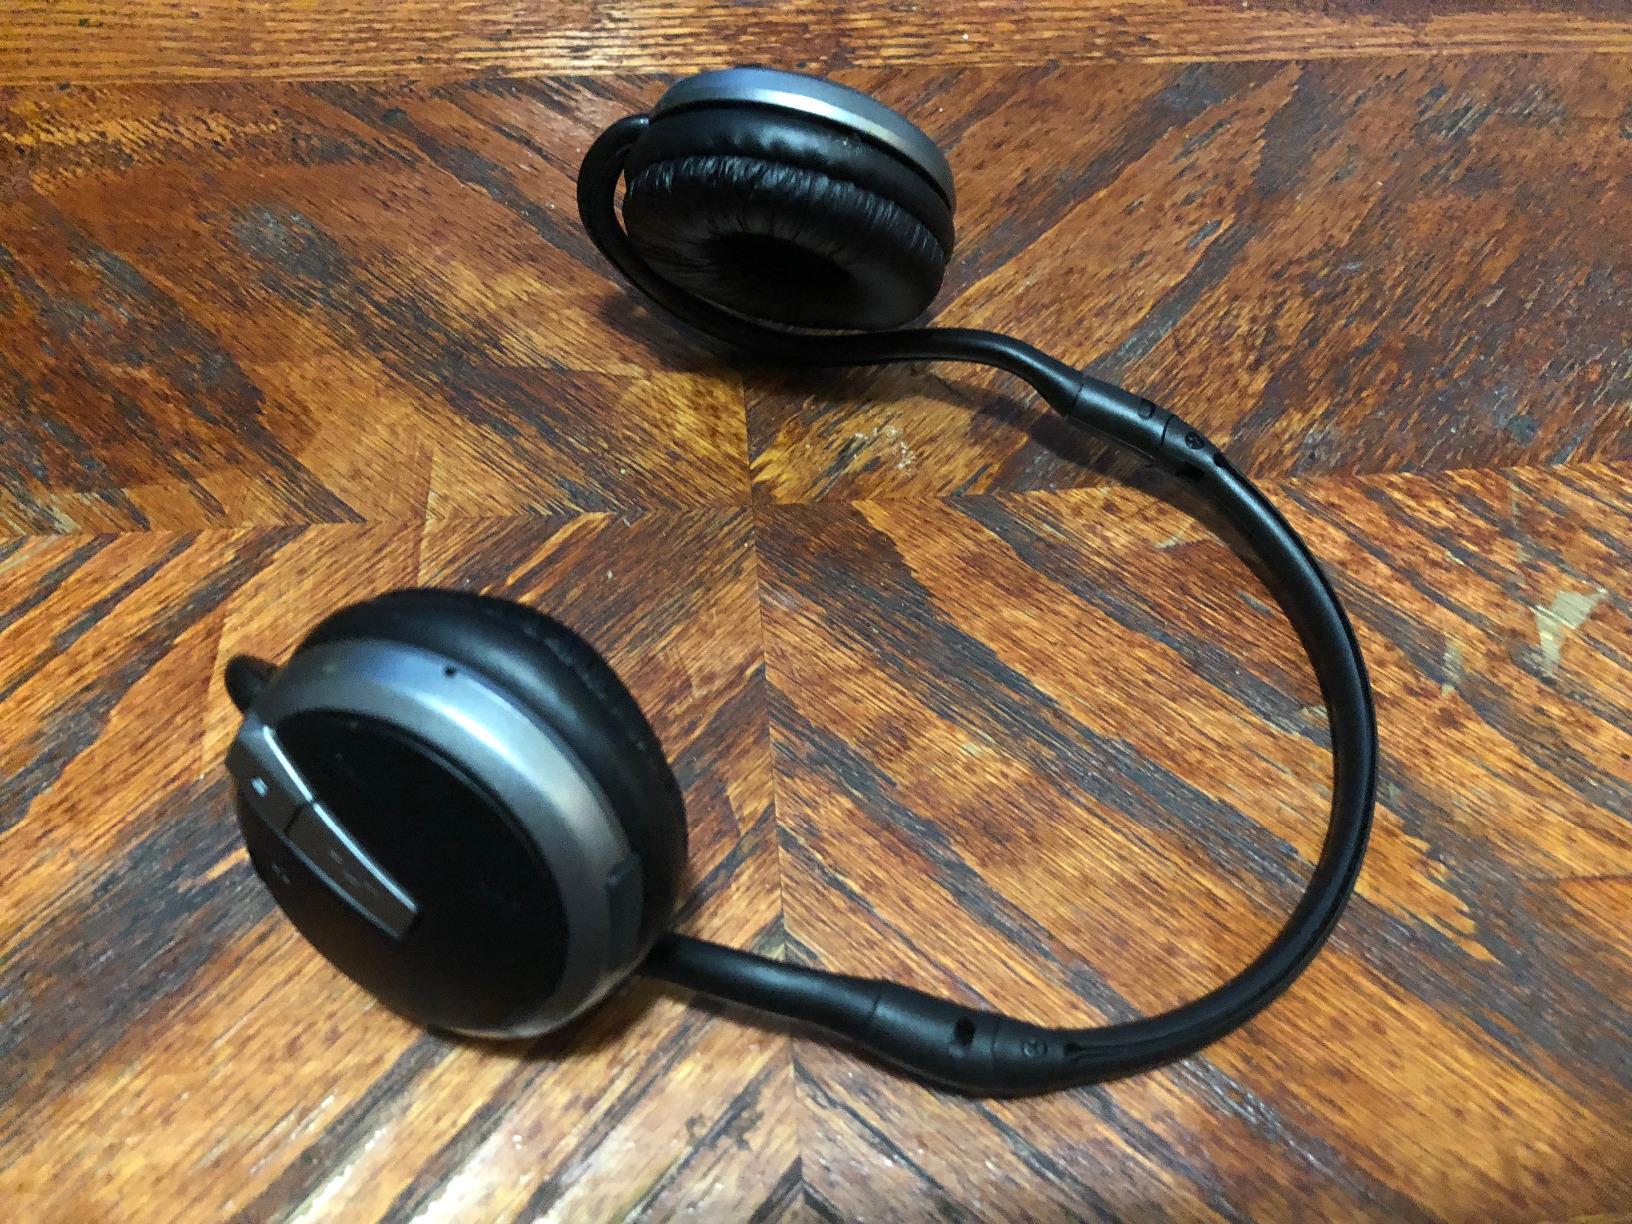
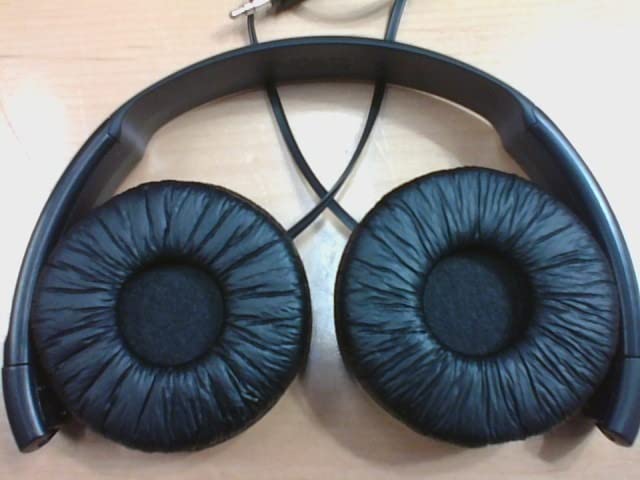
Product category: headphones
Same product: no